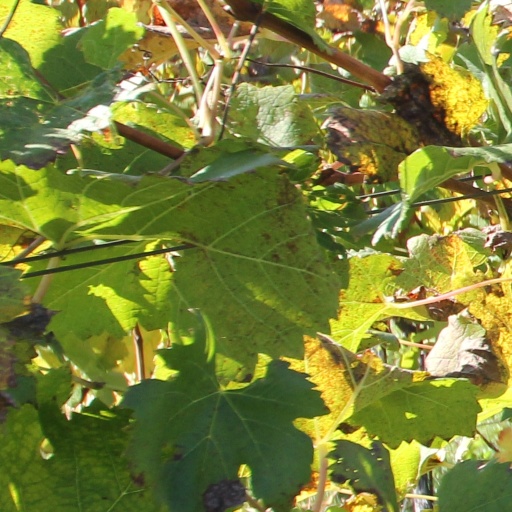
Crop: grape